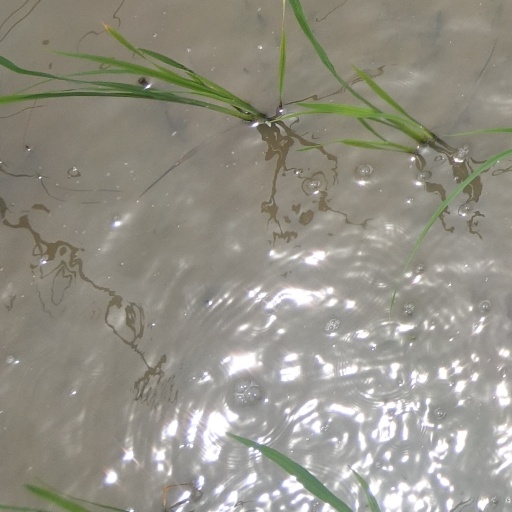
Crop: rice